Patina

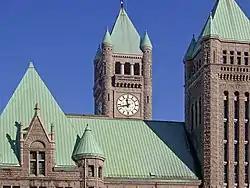
Copper roof on the Minneapolis City Hall, coated with patina

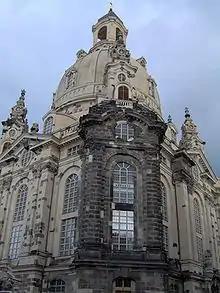
The Dresden Frauenkirche. The church was destroyed during the bombing of Dresden in 1945 and then rebuilt from 1993 to 2005 with new material; the stones with the black patina are the parts that survived the firebombing from the original 18th-century church.

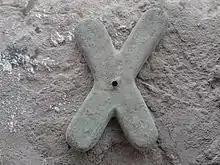
Pre-colonial copper coin formerly used in the Copper Belt (Democratic Republic of the Congo and Zambia). The external layer has been weathered by moisture and rain, leading to the oxidation of copper.

Patina ( or ) is a thin layer that variously forms on the surface of copper, brass, bronze, and similar metals and metal alloys (tarnish produced by oxidation or other chemical processes), or certain stones and wooden furniture (sheen produced by age, wear, and polishing), or any similar acquired change of a surface through age and exposure.